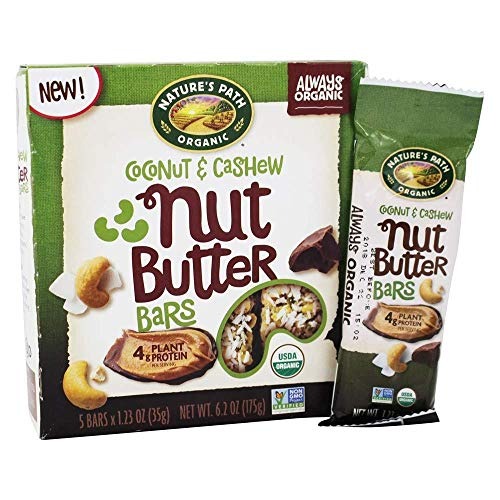
Item Name: NATURES PATH Organic Coconut Cshw Nut Butter Bar 5Ct, 1.23 OZ (Pack of 5)
Bullet Point: Breakfast
Value: 6.15
Unit: Ounce

Price: 7.9